Ultra Maniac

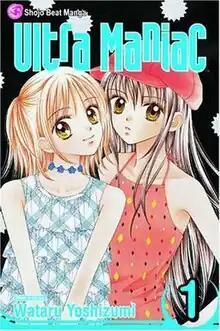
North American cover of "Ultra Maniac" volume 1 featuring Ayu (right) and Nina (left)

Ultra Maniac is a Japanese romantic comedy manga series written by Wataru Yoshizumi. It features two eighth grade students named Ayu Tateishi, a tennis club member, and Nina Sakura, who is actually a trainee witch from the magical kingdom. A manga adaption began serialization in Shueisha's "Ribon" magazine from February 2001 until January 2004, published in five collected volumes. Viz Media licensed and released an English translation of the series in North America. With Miho Shimogasa (character designer of "Cutie Honey Flash" and one of the animation directors of "Sailor Moon") by designing the characters and Animation Production by Ashi Productions (who did with "Magical Princess Minky Momo", "Magical Angel Sweet Mint", "Jankenman", and "Flower Witch Mary Bell").